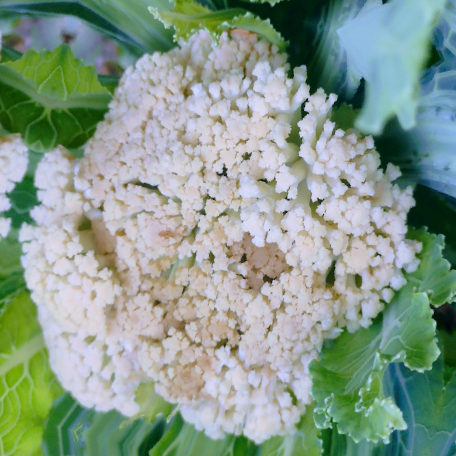
Label: Bacterial spot rot